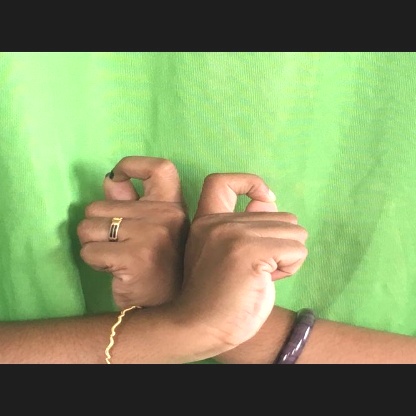
Mudra: Berunda